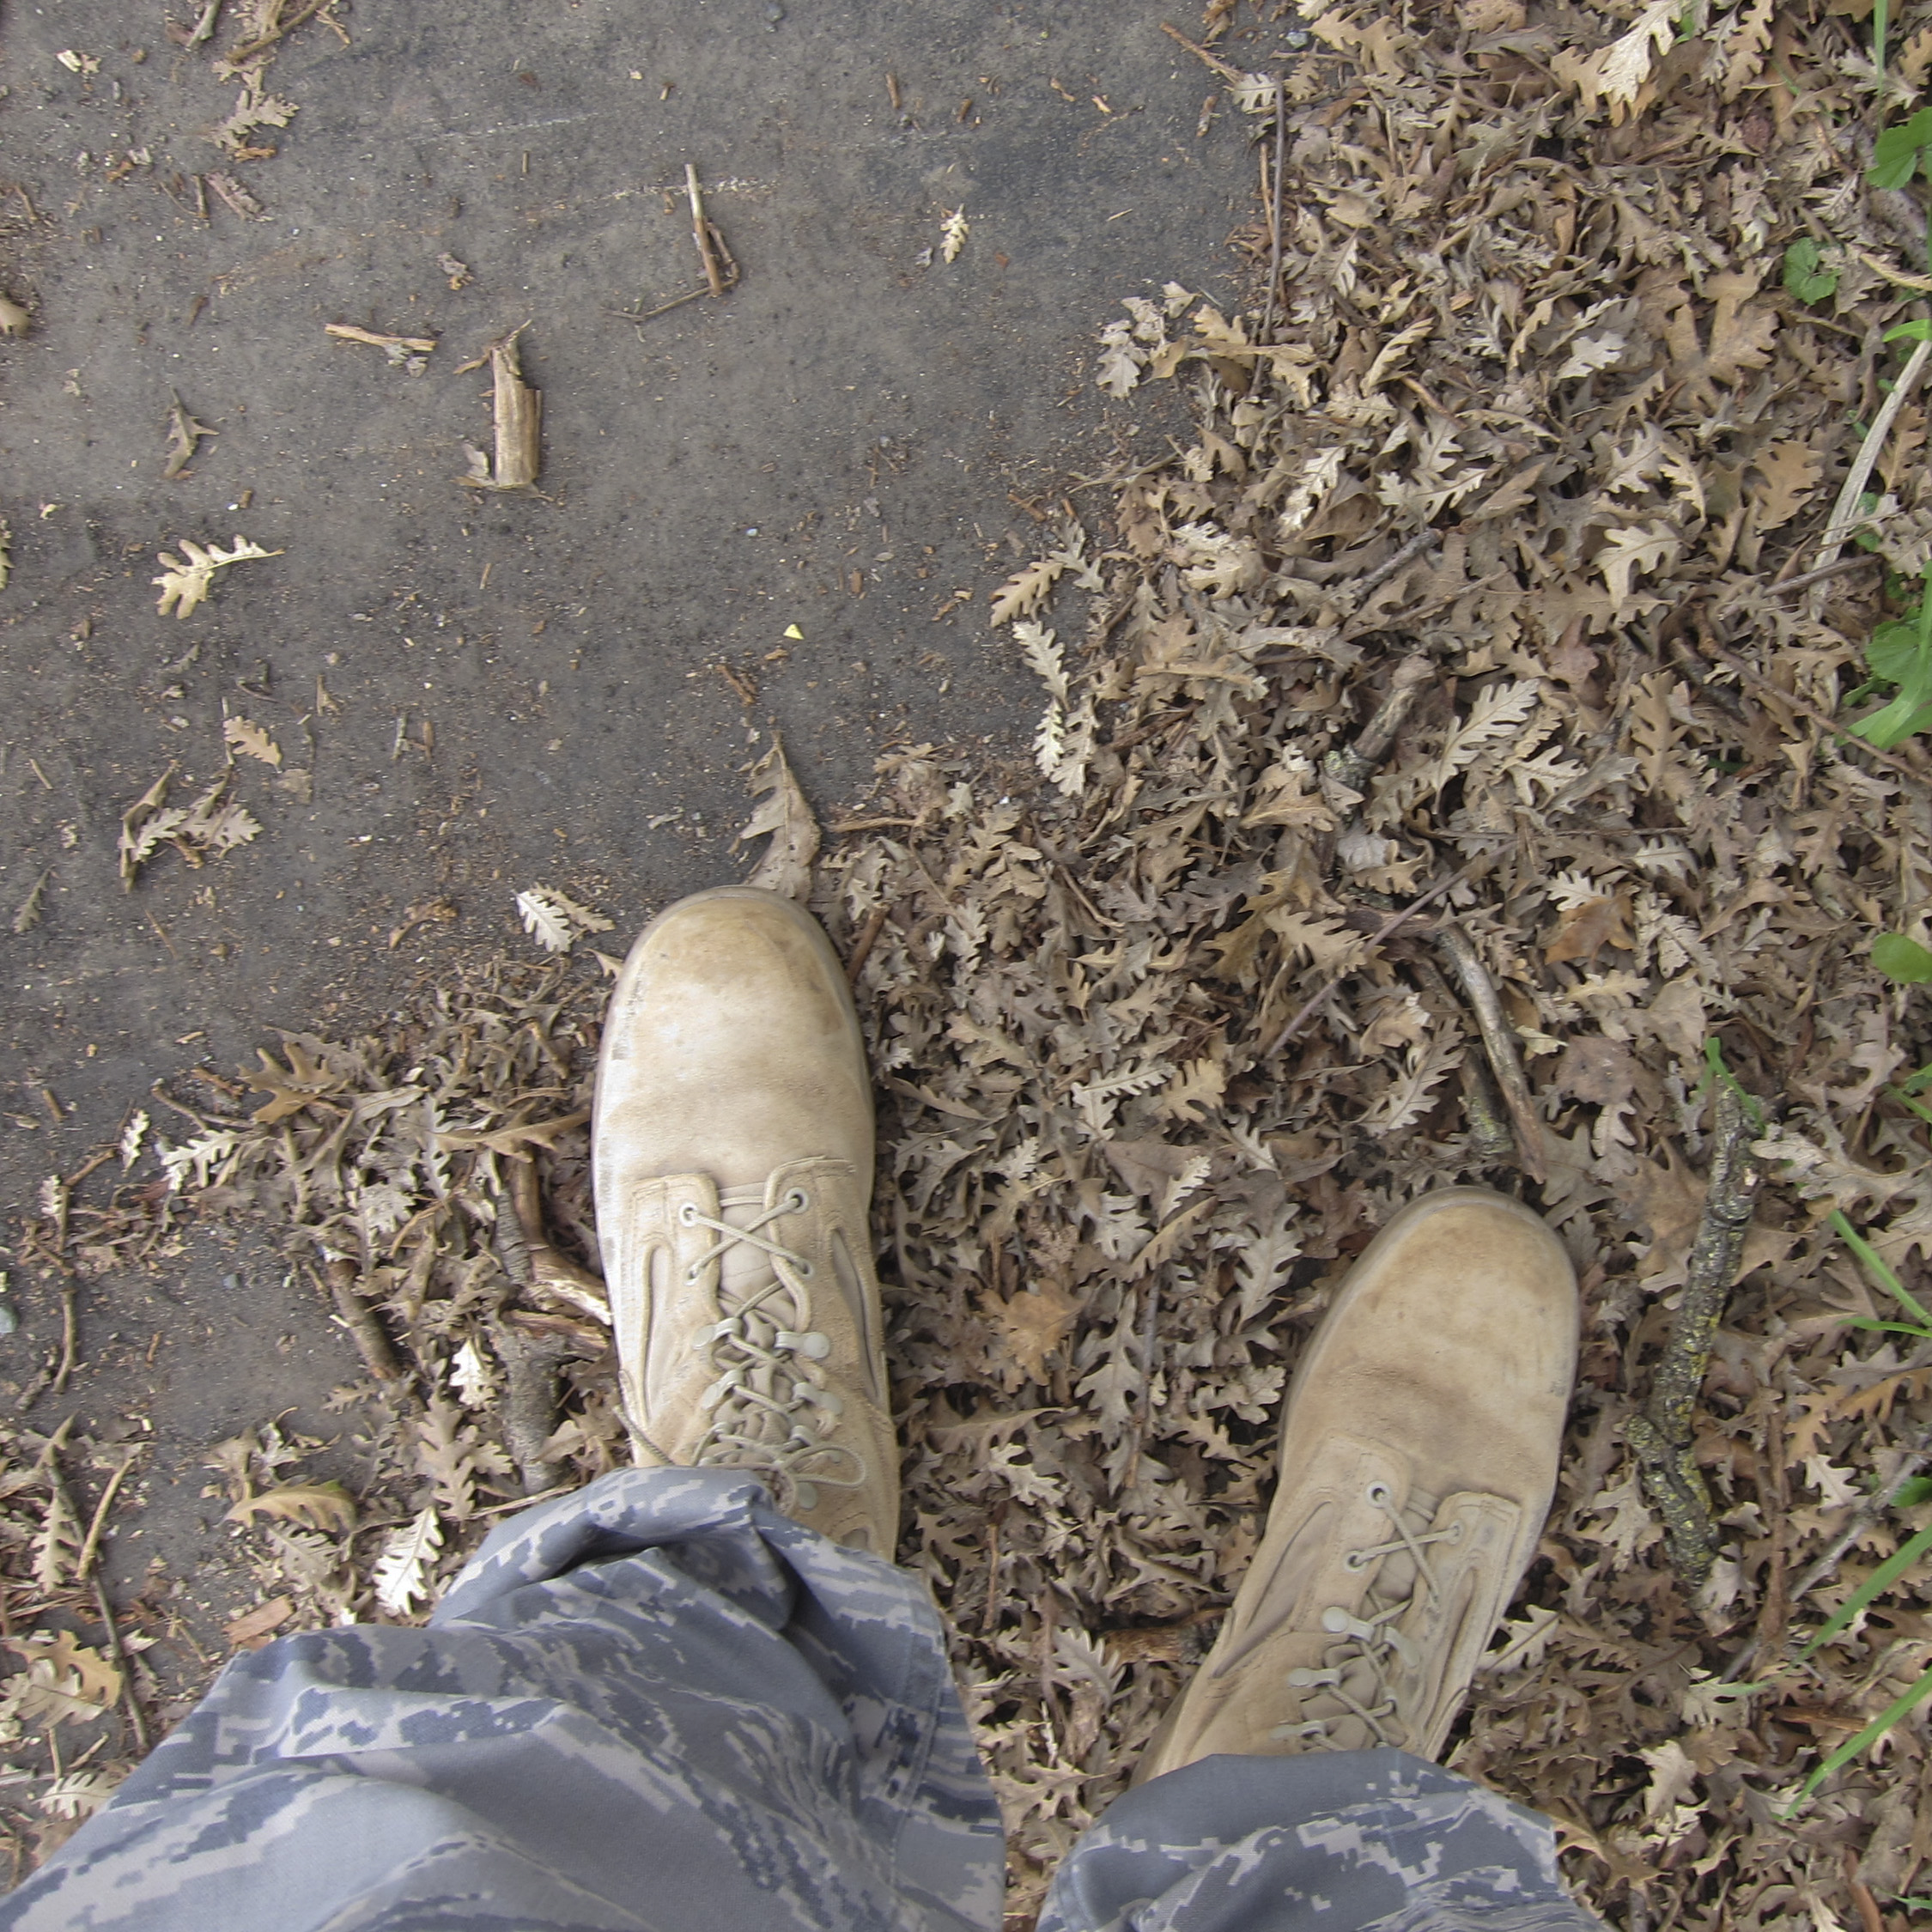
wood, feet, wildlife, soil, california, leaves, boots, oak, uniform